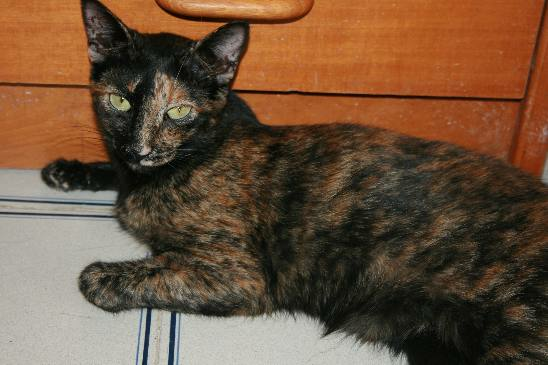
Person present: No